Barbary sheep

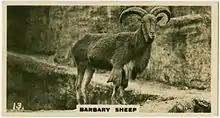
Barbary sheep at London Zoo.

Barbary sheep have been introduced to southeastern Spain and the southwestern United States.